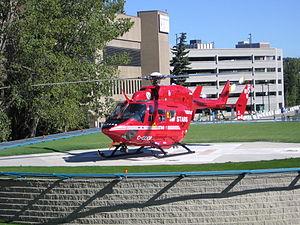
Les services médicaux aériens désignent l'ensemble des moyens aériens utilisés pour déplacer des patients vers et depuis des établissements de santé et des lieux d'accident. Le personnel fournit une gamme complète de soins préhospitaliers et d'urgence à tous types de patients lors d'opérations d'évacuation sanitaire ou de sauvetage aéromédical à bord d'hélicoptères et d'avions à hélices ou à réaction.